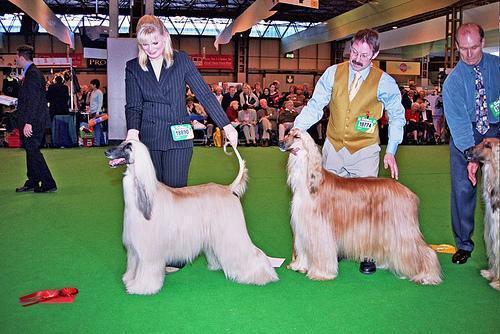
Afghan_hound